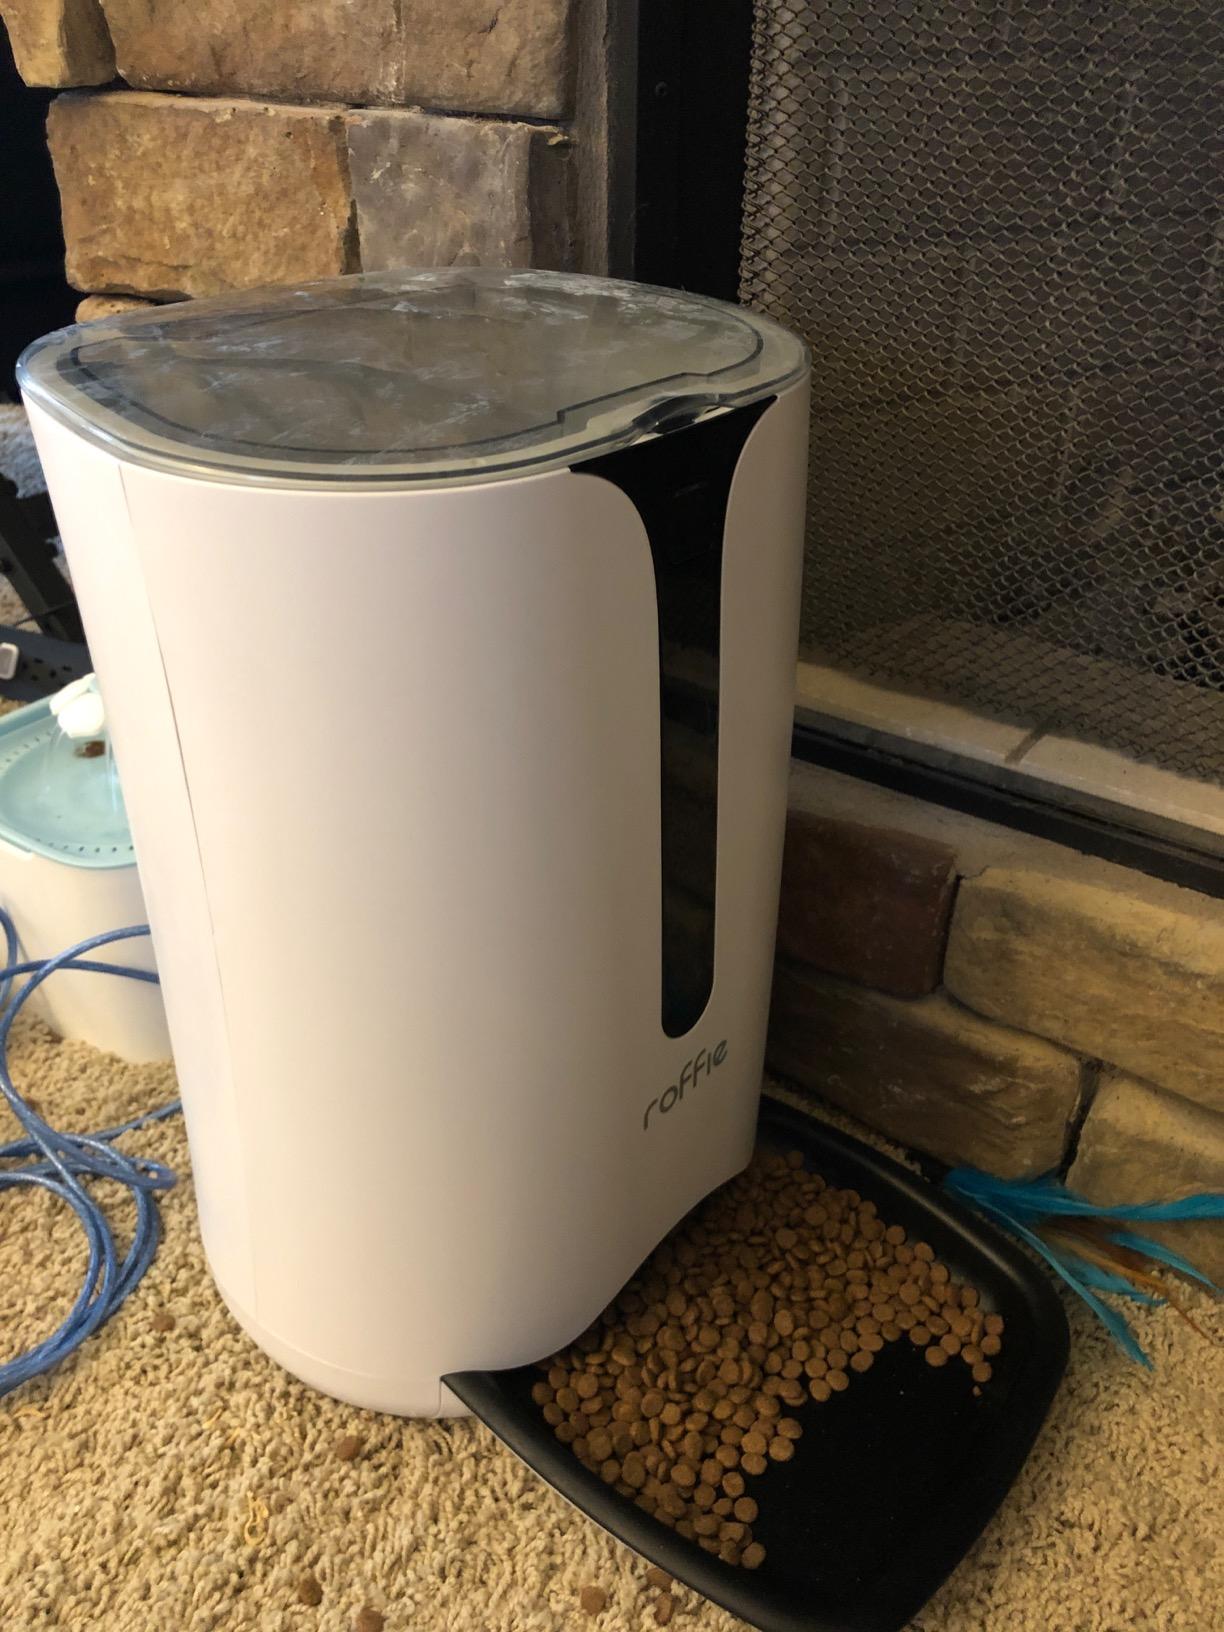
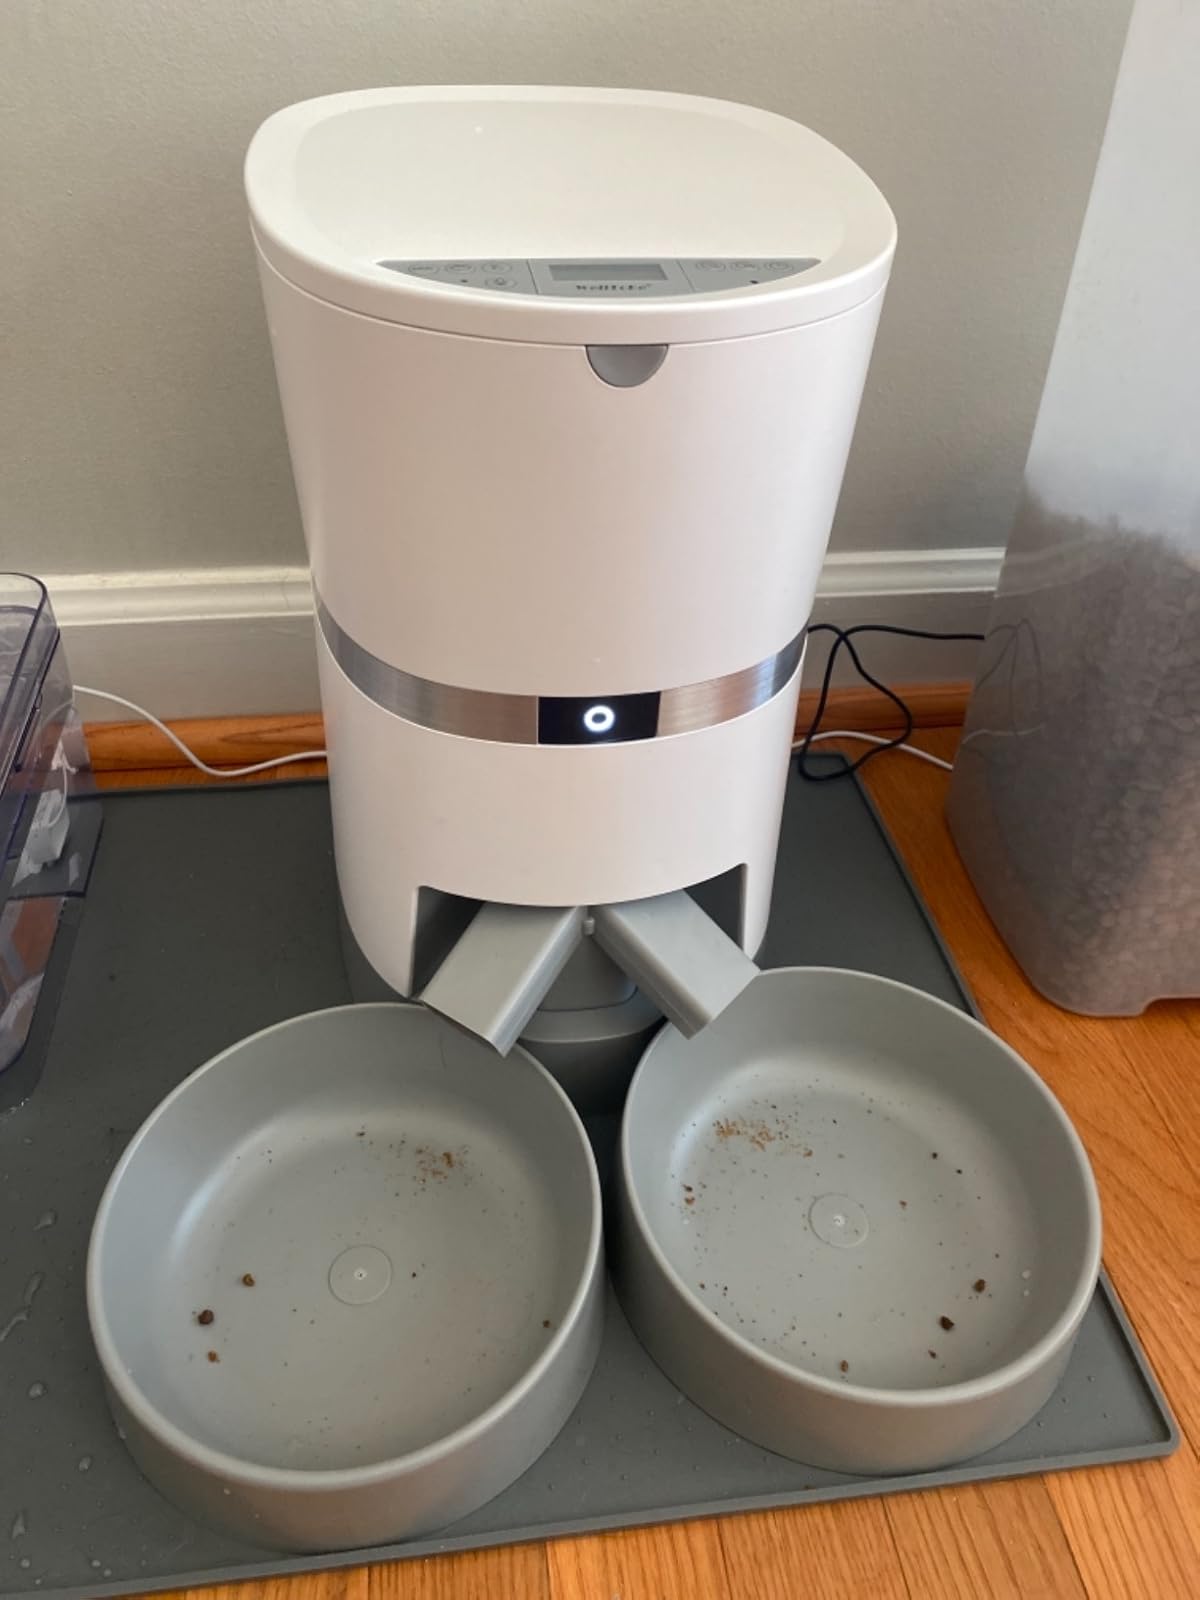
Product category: items_feeder
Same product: no